Muhibullah Allahabadi

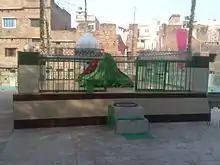
Muhibbullah Allahabadi"s Mausoleum

मुहिबउल्लाह इलाहाबादी 1587–30 July 1648) was a Sufi saint and scholar who was active in Allahabad in northern India during the reign of the Mughul emperor Shah Jahan. He is noted as a leading proponent of the Sufi doctrine of "Wahdat al-Wujud", sometimes called "Oneness of Being".